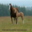
Label: horse